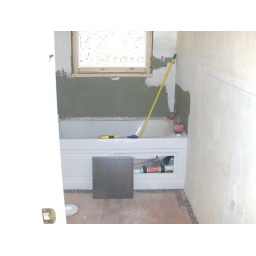
new tub and window in